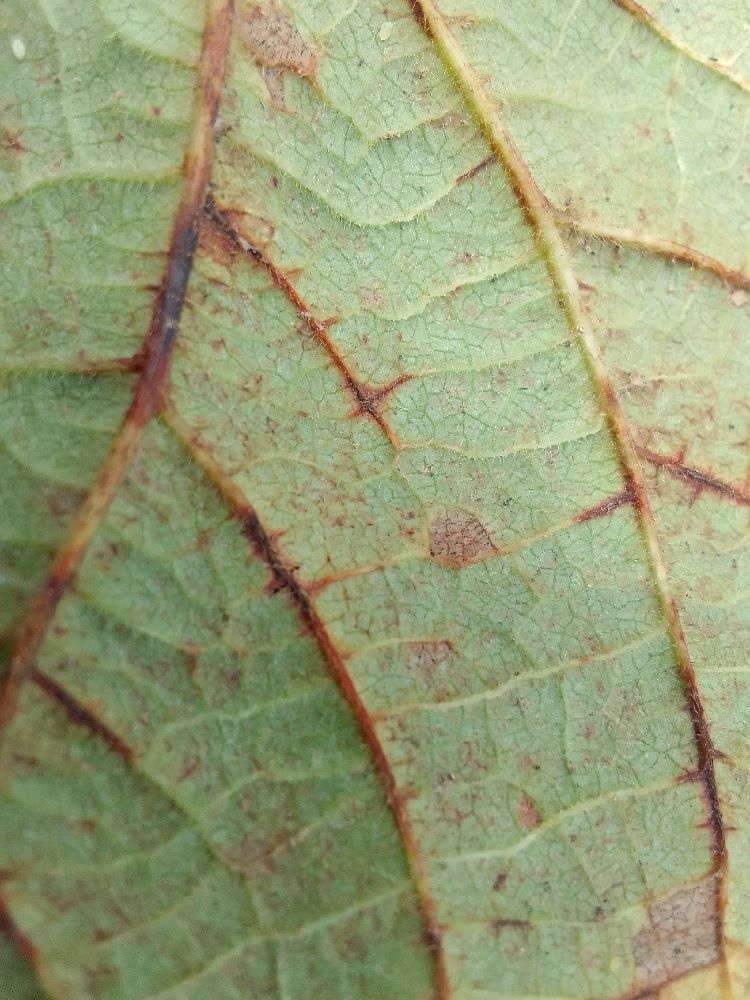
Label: anthracnose